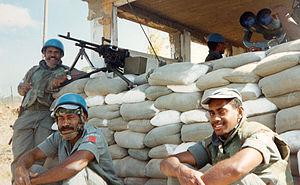
Les Forces militaires de la République des Fidji assurent la défense de cet État océanien. Elles sont par ailleurs très impliquées dans les missions de maintien de la paix de l'Organisation des Nations unies à l'étranger. A contrario, aux Fidji même, les RFMF ont orchestré des coups d'État à trois reprises. Les forces armées sont ainsi intimement liées à l'histoire, à l'identité et à la vie politique du pays.